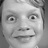
Emotion: happy